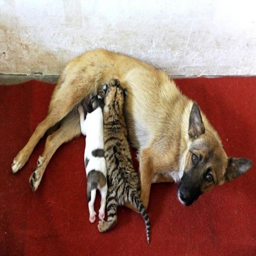
a dog feeds a cub and his puppy in a zoo